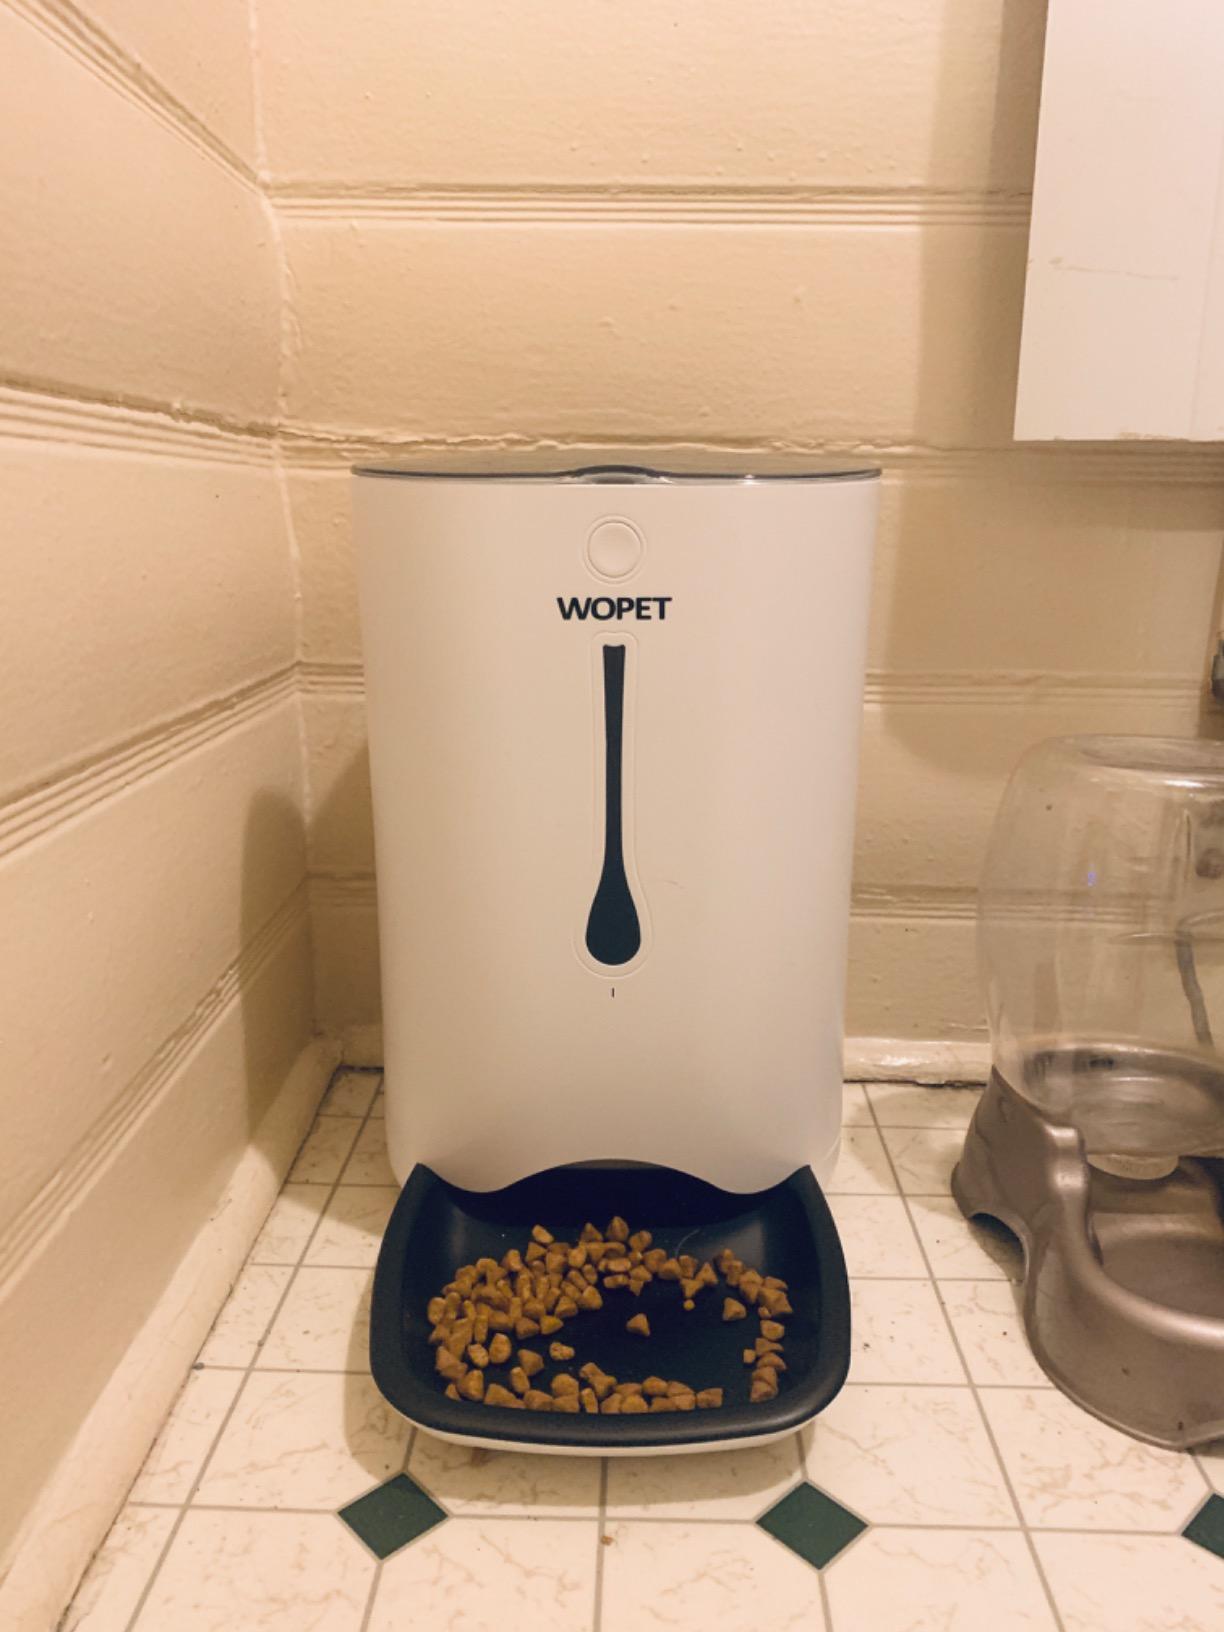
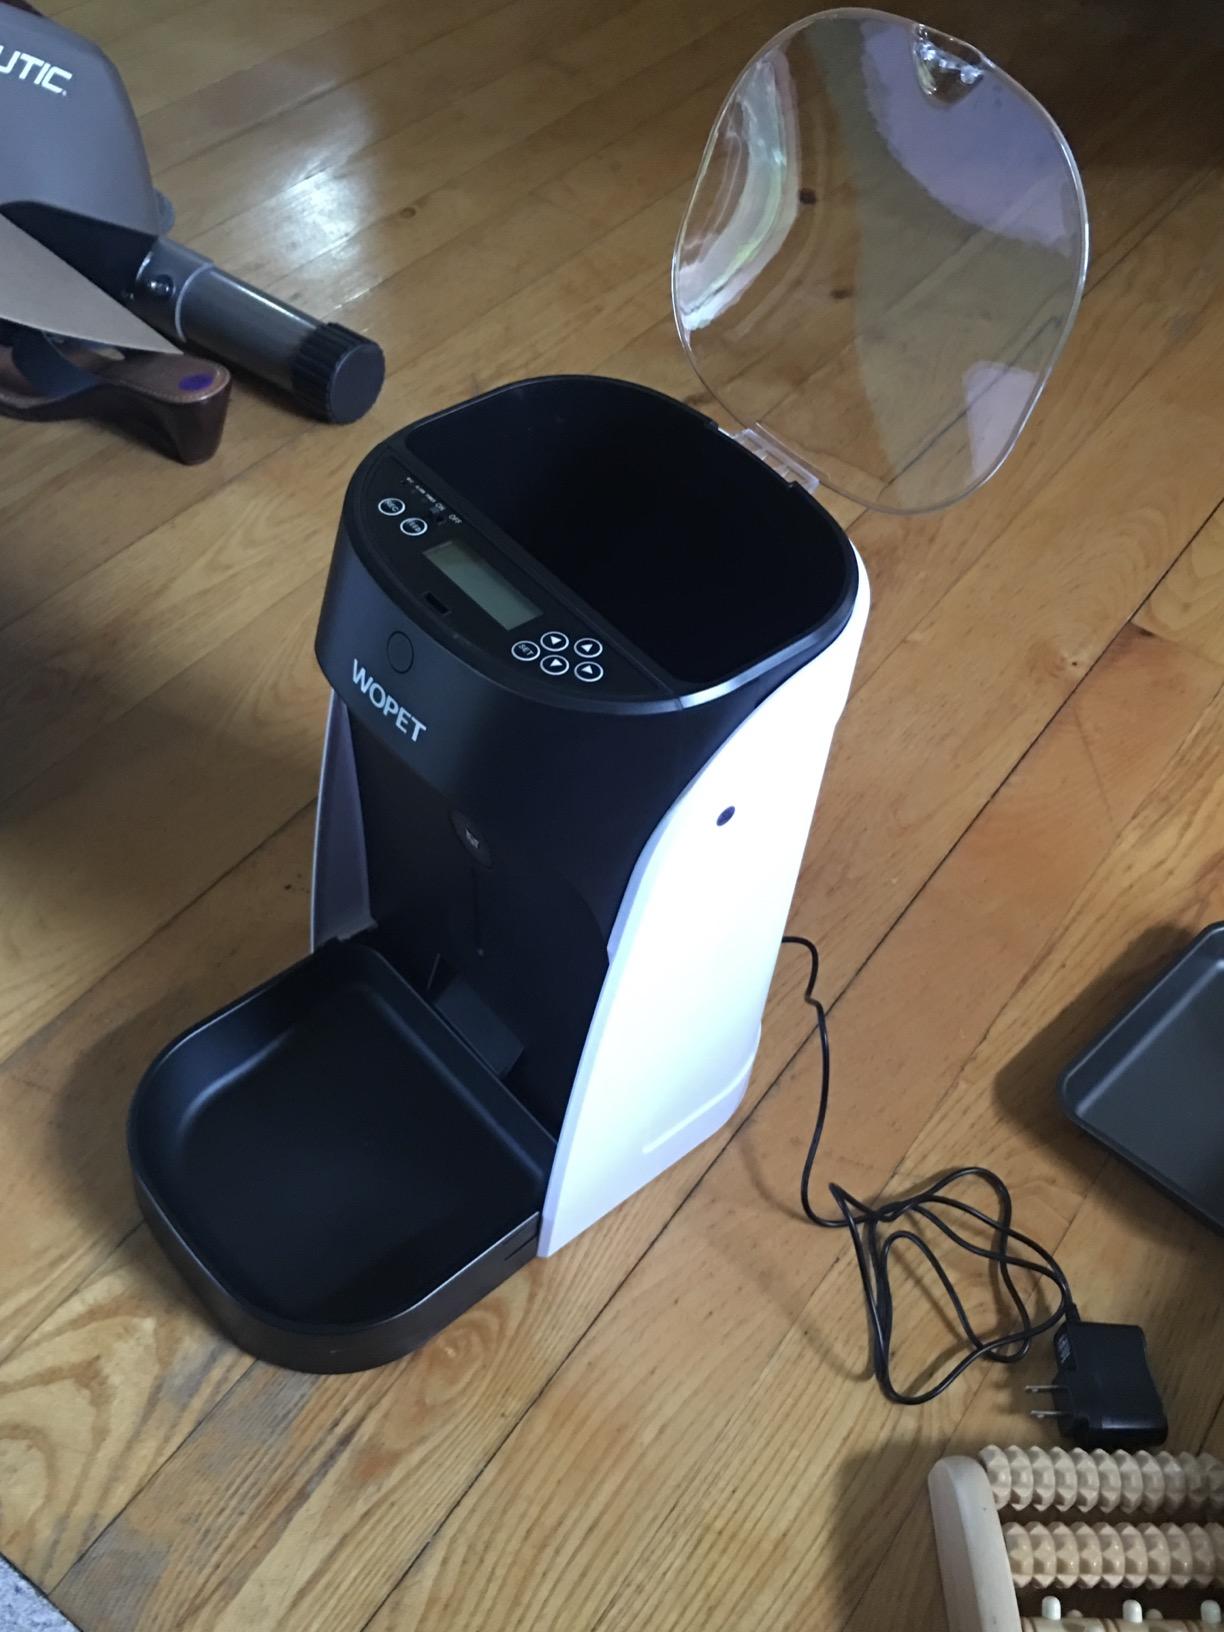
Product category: items_feeder
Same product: no